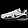
Label: Sneaker